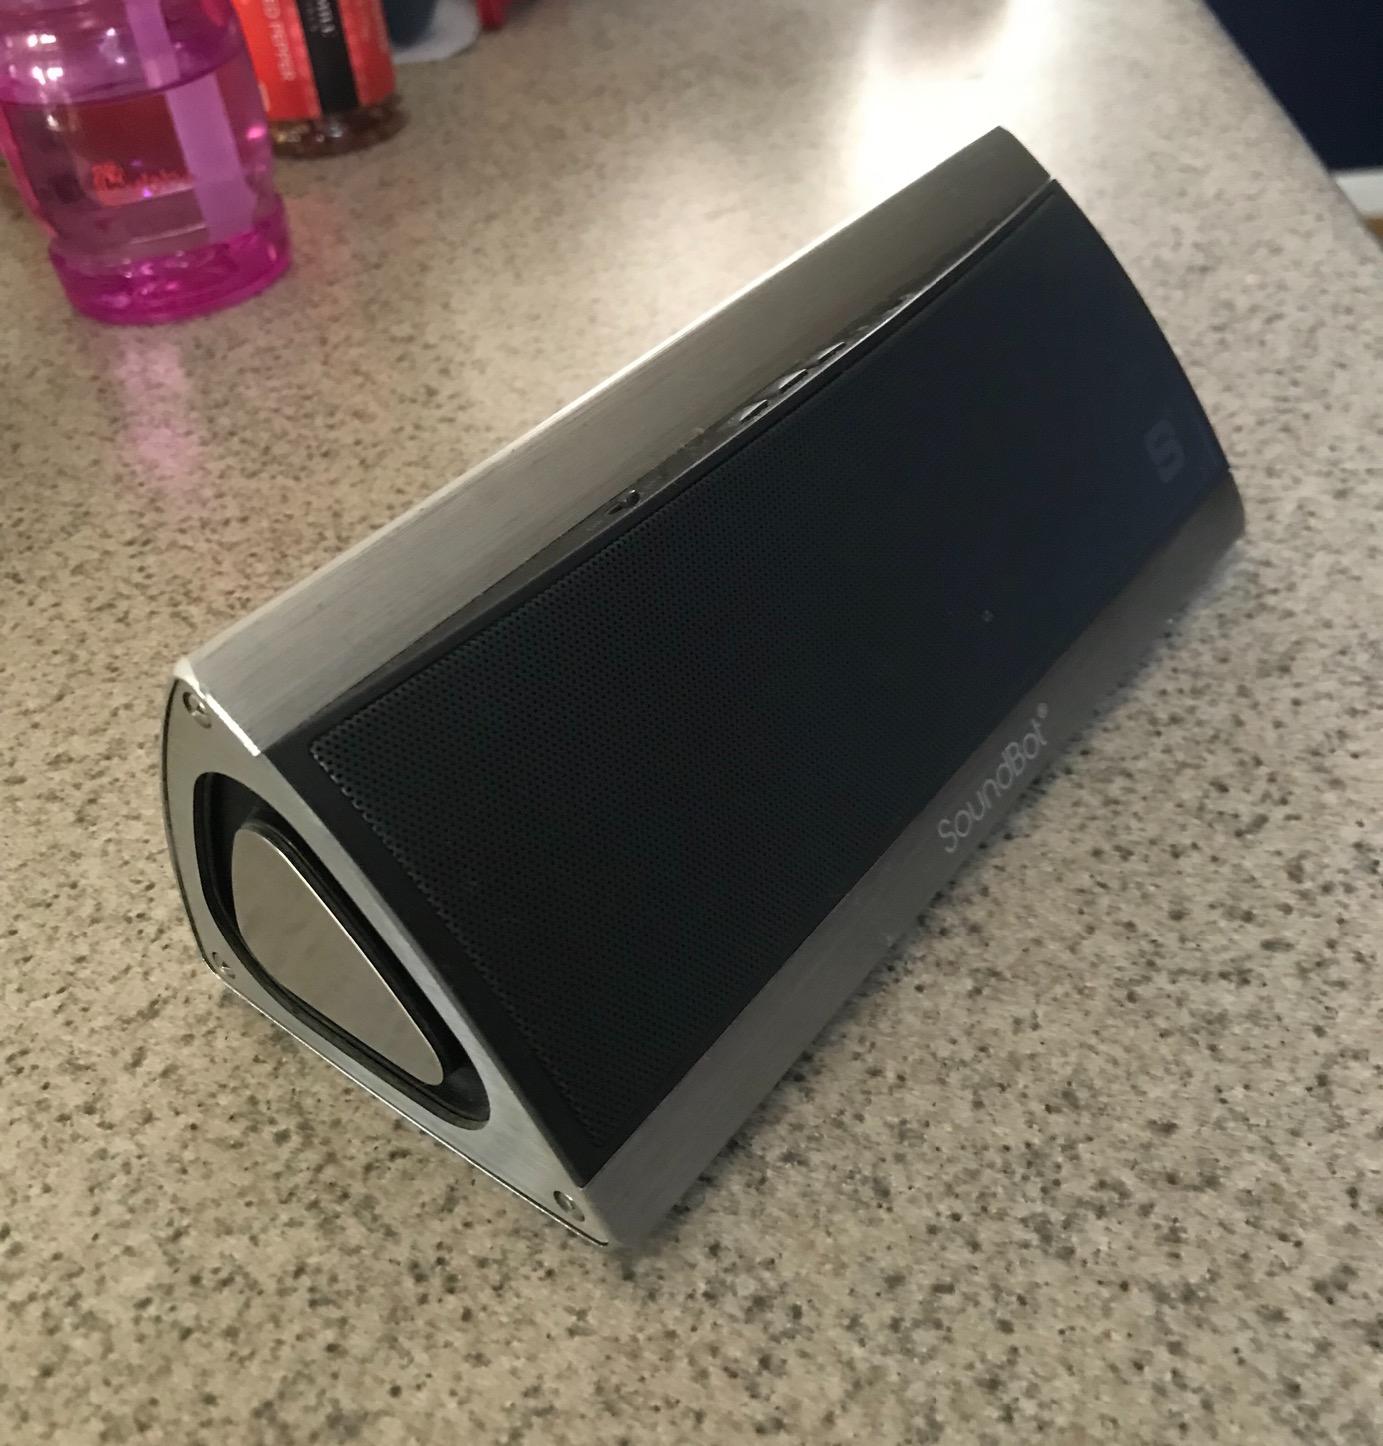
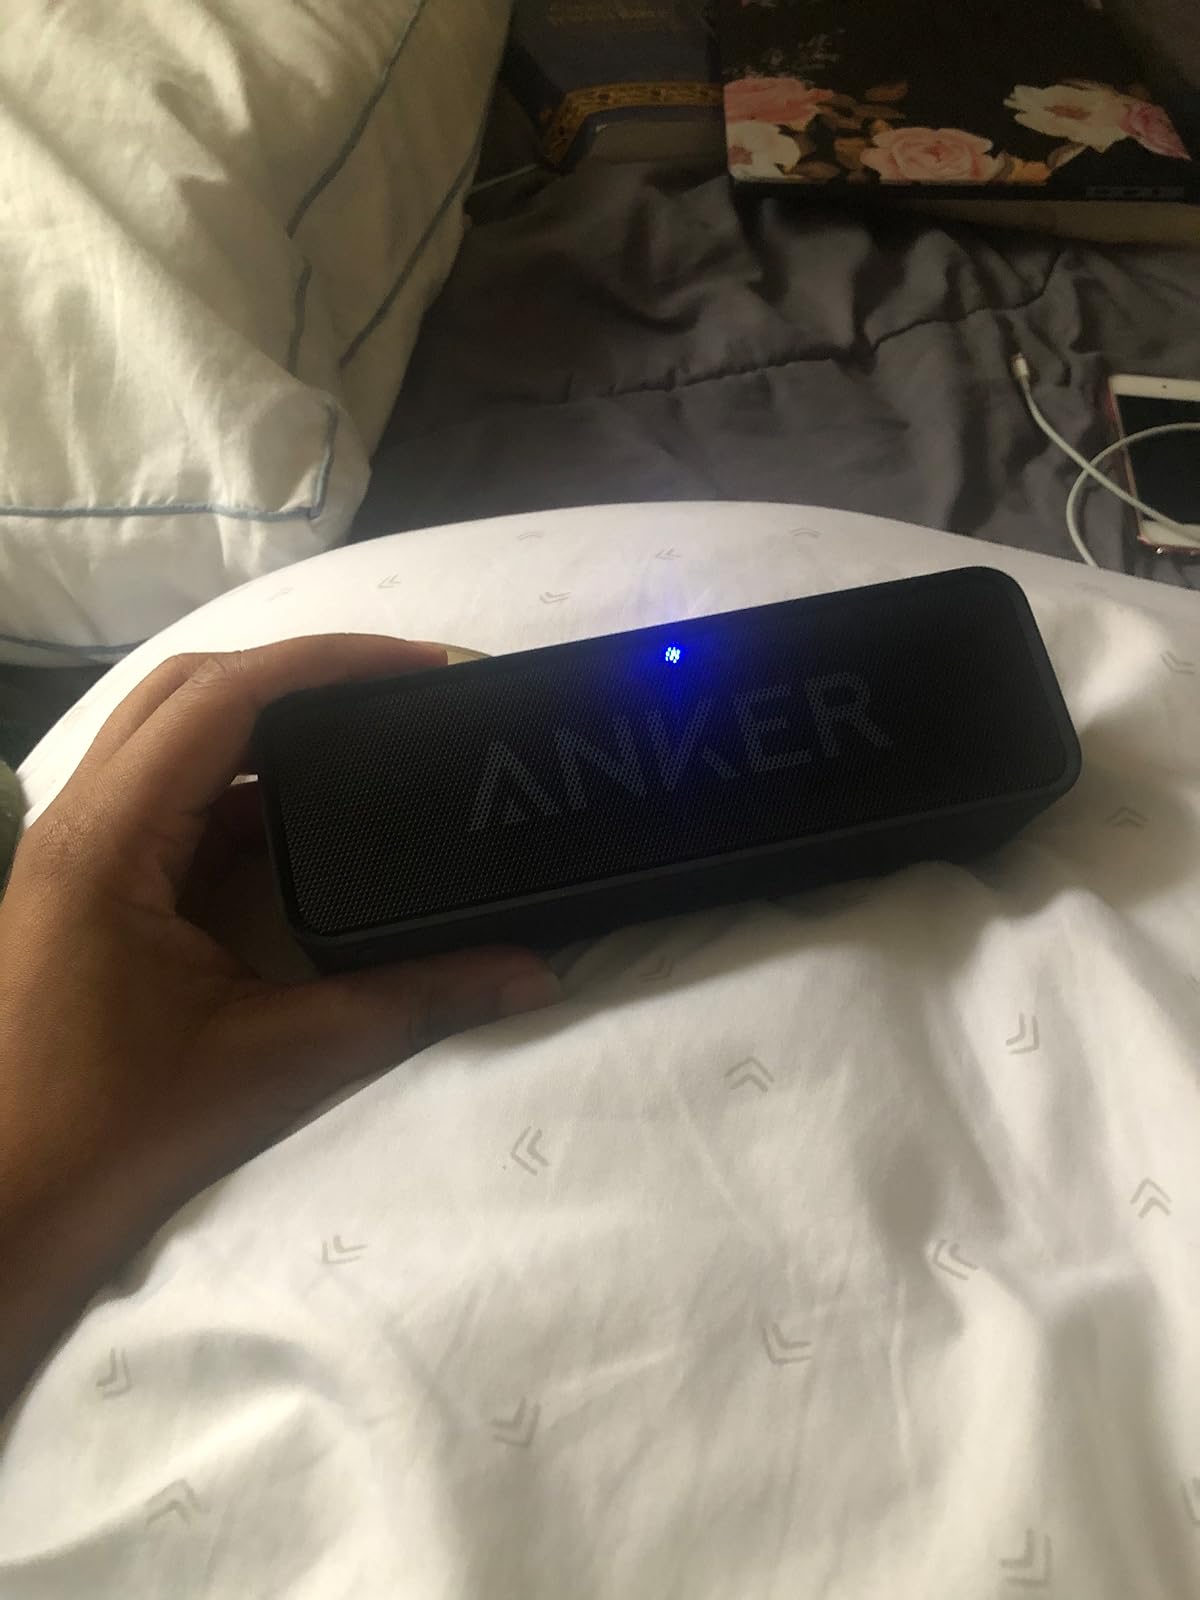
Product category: speaker
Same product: no